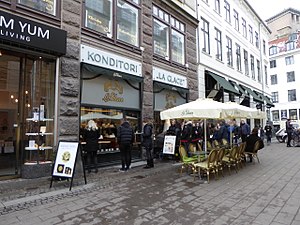
La Glace
Kø ved indgangen til La Glace, februar 2016.
La Glace er navnet på et konditori beliggende på Skoubogade i det indre København.